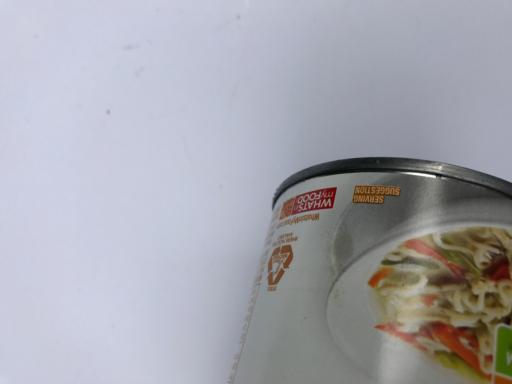
Waste category: metal